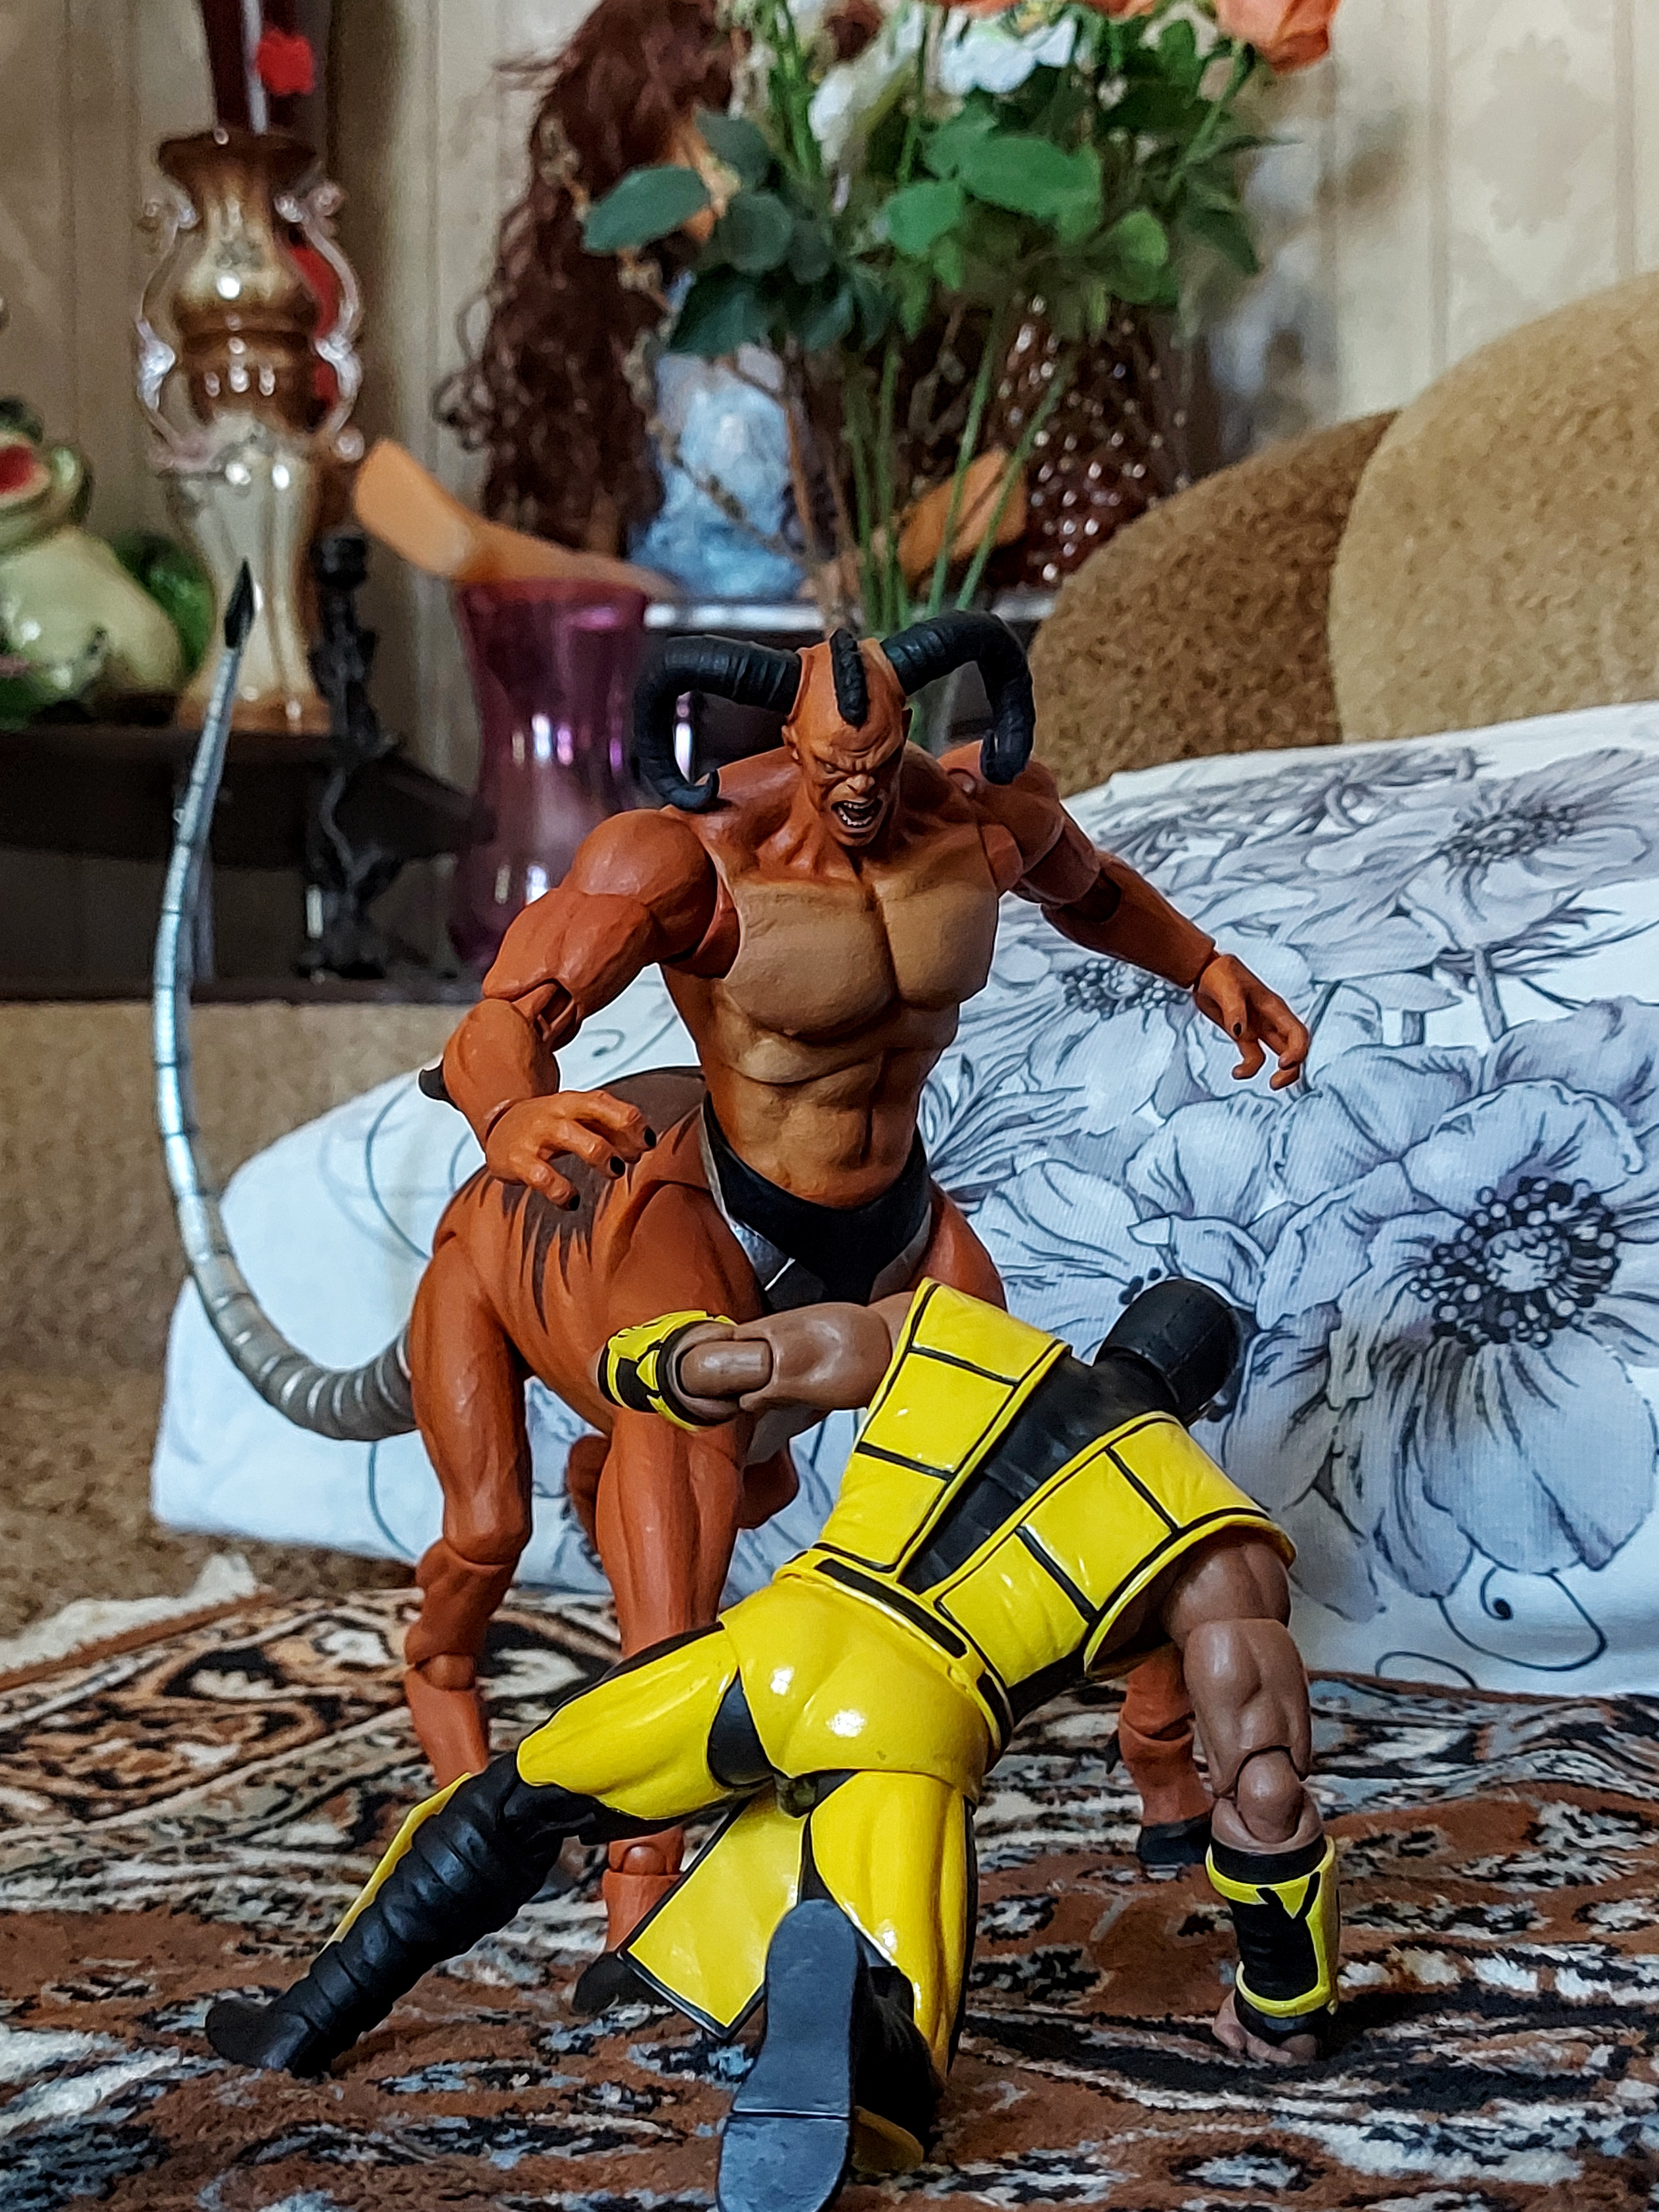
Shokan, storm, collectibles, warrior, fighter, action, figure, shoe, shorts, plant, art, leisure, happy, event, fictional character, dance, performing arts, mythology, tradition, fiction, fun, costume, tourism, animation, costume design, entertainment, action figure, middle ages, Barechested, festival, performance art, toy, comics, cosplay, tribe